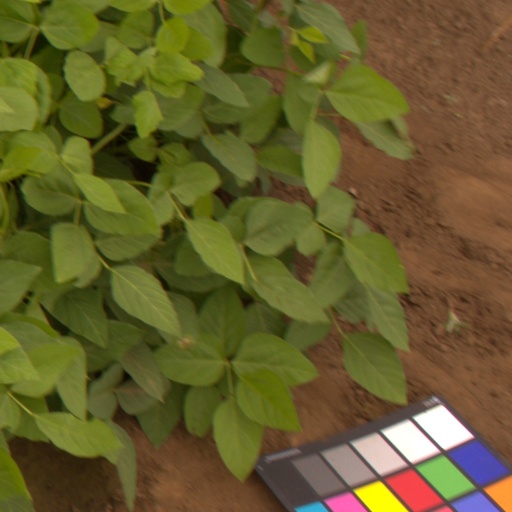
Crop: soybean